Indo–Trinidadians and Tobagonians

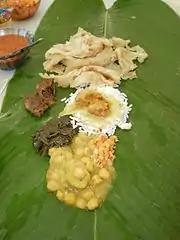
Diwali meal consisting of curry channa and aloo, curried mango, bhaji, karhi, rice and paratha.

Indo-Trinidadian and Tobagonian foods like doubles, aloo pie, pholourie, saheena, baiganee, bara, and kachori are popular street foods throughout the country and are served with various chutneys, achars, and pepper sauce. Doubles is made with two "bara"s (flat fried dough) and curried "channa" (chickpeas) and is served with toppings, like pepper sauce, kuchela, and tamarind, mango, pommecythere, cucumber, coconut and bandhaniya chutneys. It is one of the most popular breakfast foods eaten on the islands, however, it is eaten at any time throughout the day. Another Indo-Trinidadian and Tobagonian street food that is popular is roti, which consists of roti (usually paratha or dhalpuri) that wraps curried vegetables, curried channa (chickpeas) and aloo (potatoes), curried chicken, curried shrimp, curried goat, curried duck, curried conchs, or any other spicy fillings. The town of Debe in southern Trinidad is a popular destination for these street foods.